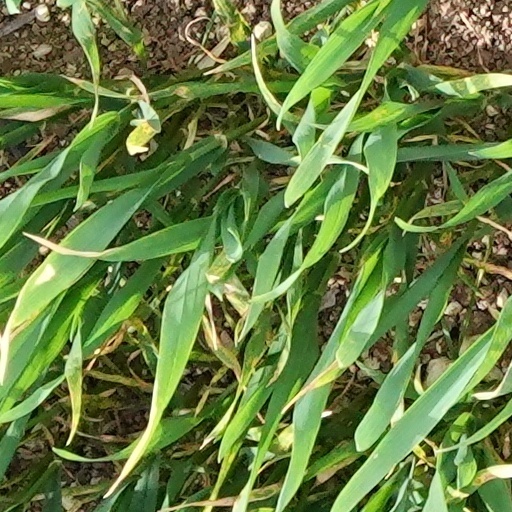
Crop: wheat